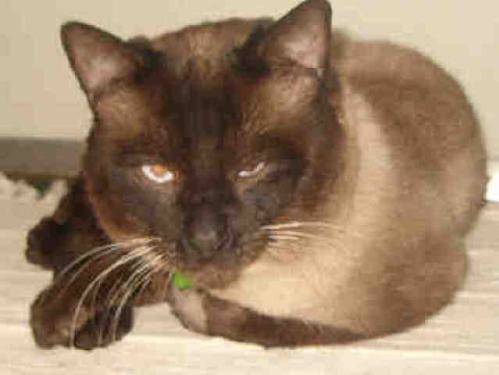
Label: cat